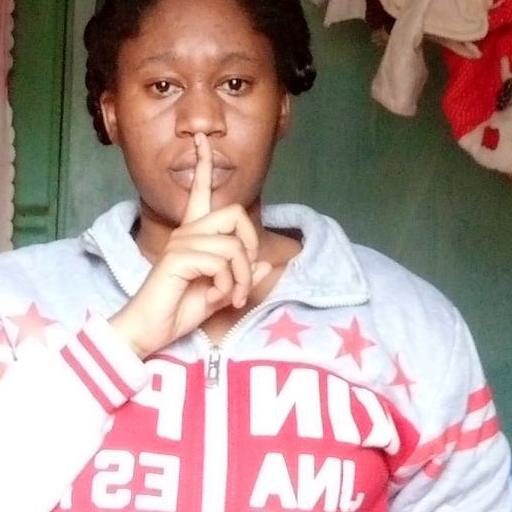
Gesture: mute